Flávia Moraes

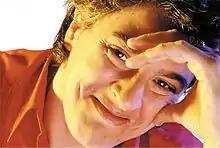
Flavia Moraes

Flavia Mello Moraes de Oliveira (born 25 April 1959 in Porto Alegre) is a Brazilian director and filmmaker. Owner of an important career in audiovisual and advertising, Flavia Moraes has built an expressive career as a director for over 30 years. Produced and directed more than 3,000 commercials, documentaries, movies and music concerts.